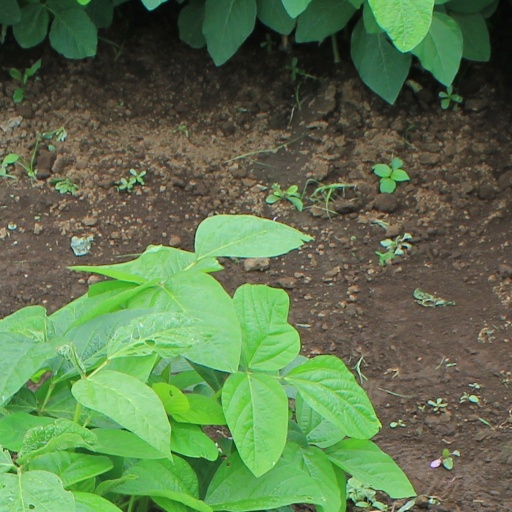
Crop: soybean